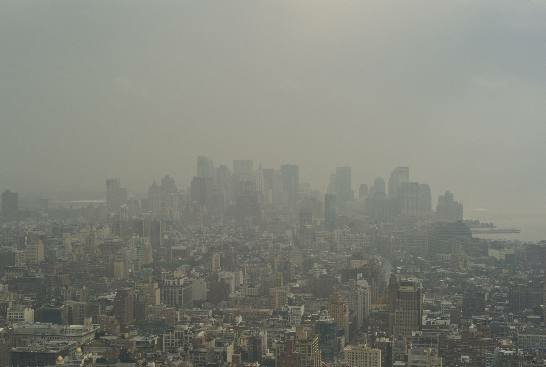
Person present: No